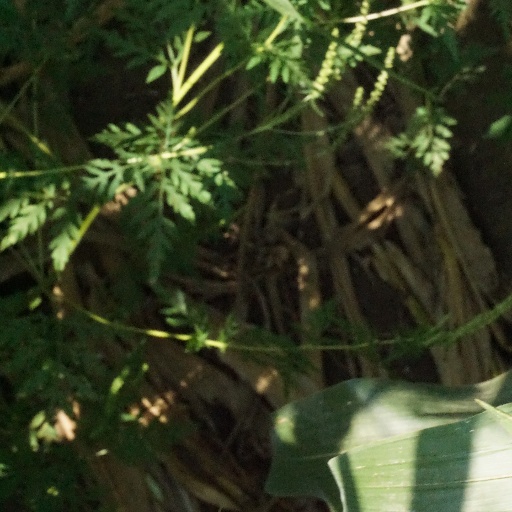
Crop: maize; corn